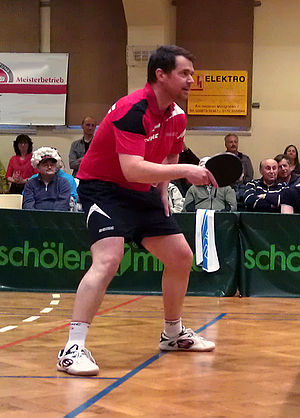
Steffen Fetzner
Steffen Fetzner (2012)
Steffen Fetzner er en tidligere tysk bordtennisspiller.